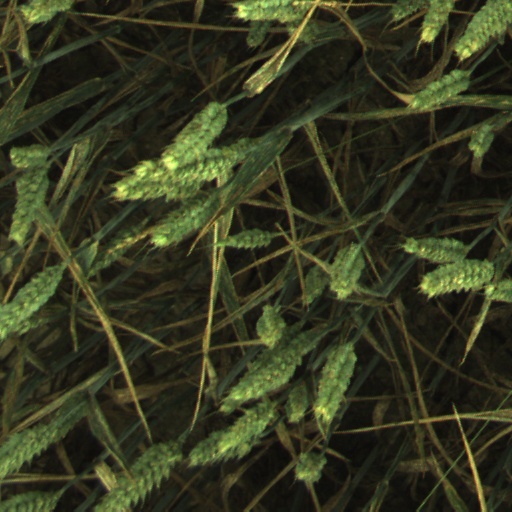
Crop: wheat